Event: Ecuador Earthquake
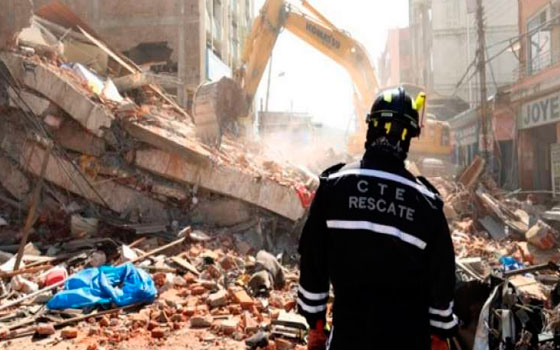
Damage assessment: damage